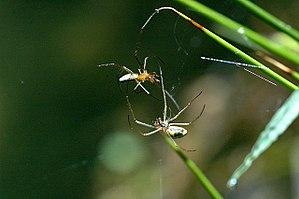
Tetragnatha extensa, la Tétragnathe étirée, est une espèce d'araignées aranéomorphes de la famille des Tetragnathidae.